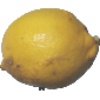
Label: lemon